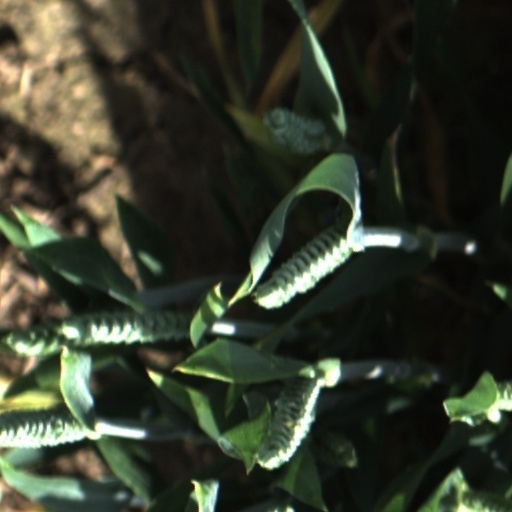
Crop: wheat